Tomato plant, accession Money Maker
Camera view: horizontal (90 deg, fisheye); turntable rotation: 300 degrees
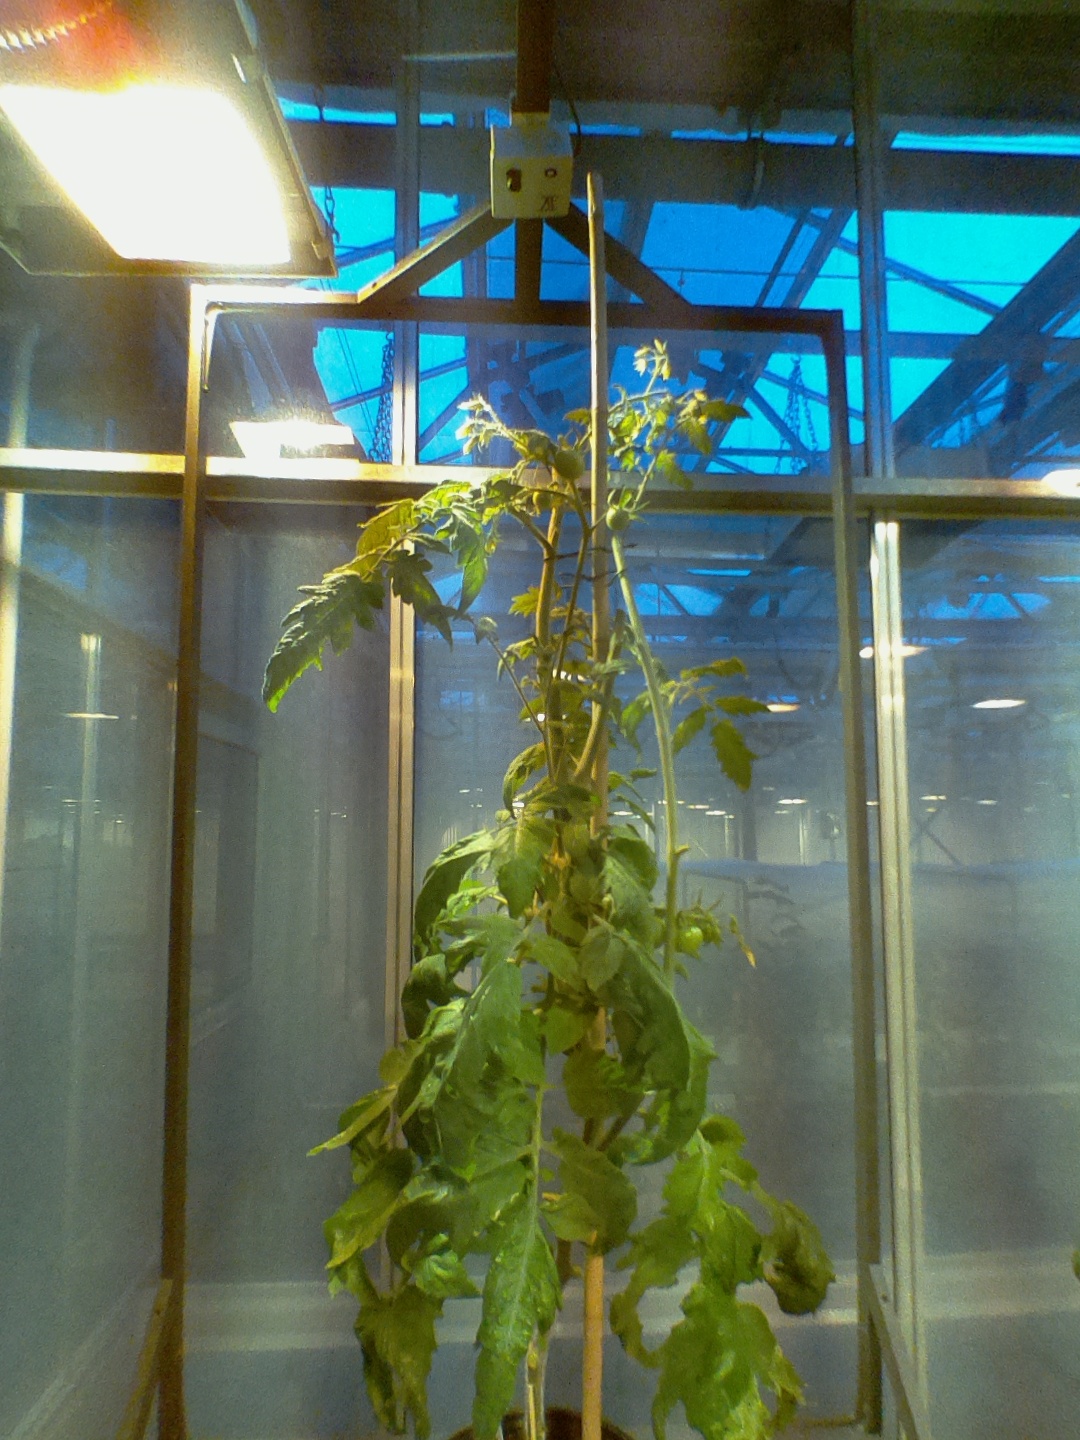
BBCH growth stage 74: 40%-50% of final fruit size